Nail polish

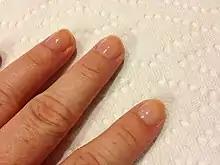
The base coat is clear and is used to strengthen nails.

This type of nail polish is a clear, milky-colored, or opaque pink polish formula that is used specifically before applying nail polish to the nail. Its function is to strengthen nails, restore moisture to the nail, and help polish adhere to the nail. It prevents staining and extends the lifespan of the manicure. Some base coats are marketed as "ridge fillers", and can create a smooth surface, de-emphasizing the ridges that can appear on unbuffed nails. Some base coats, called "peel off base coats", allow the user to peel off their nail polish without using a remover.